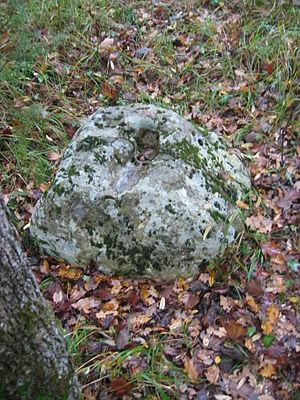
Dans le département, les sites mégalithiques se concentrent dans deux zones géographiques : à l'est, dans le Villeneuvois, et au sud-ouest, près de Nérac. Il s'agit très souvent de monuments du type allée couverte, comme il est possible d'en observer couramment en Gironde, de style classique ou comportant quelques variantes.
Soumensac est une commune du Sud-Ouest de la France métropolitaine, située dans le département de Lot-et-Garonne.